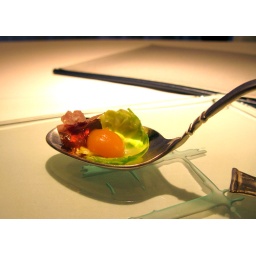
Our amuse bouche. Duck confit, red wine duck gelee, brussel sprout. So many ingredients in one spoon.